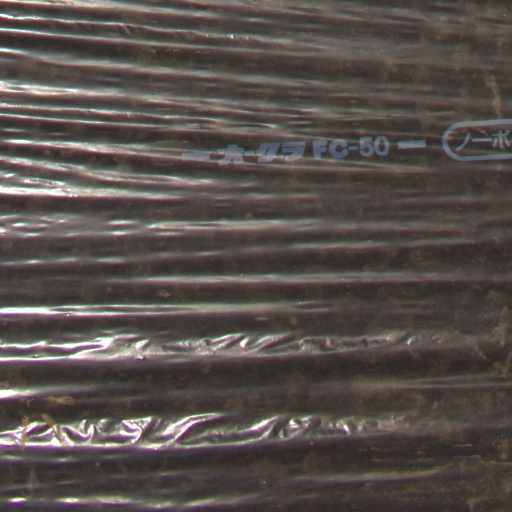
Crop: Jerusalem artichoke